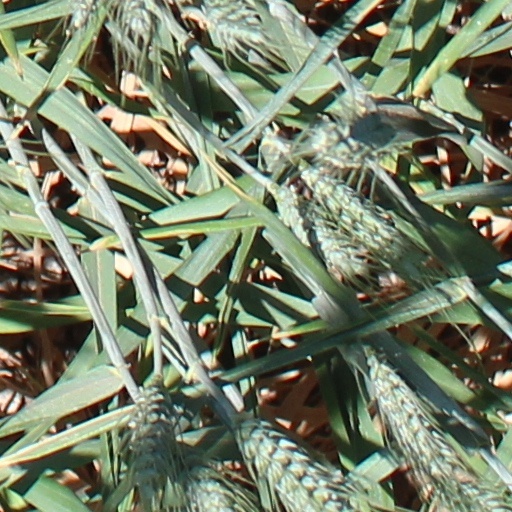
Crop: wheat